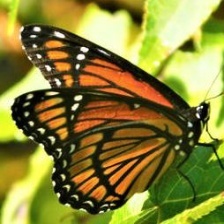
Species: VICEROY
Butterfly family (ImageNet category): monarch